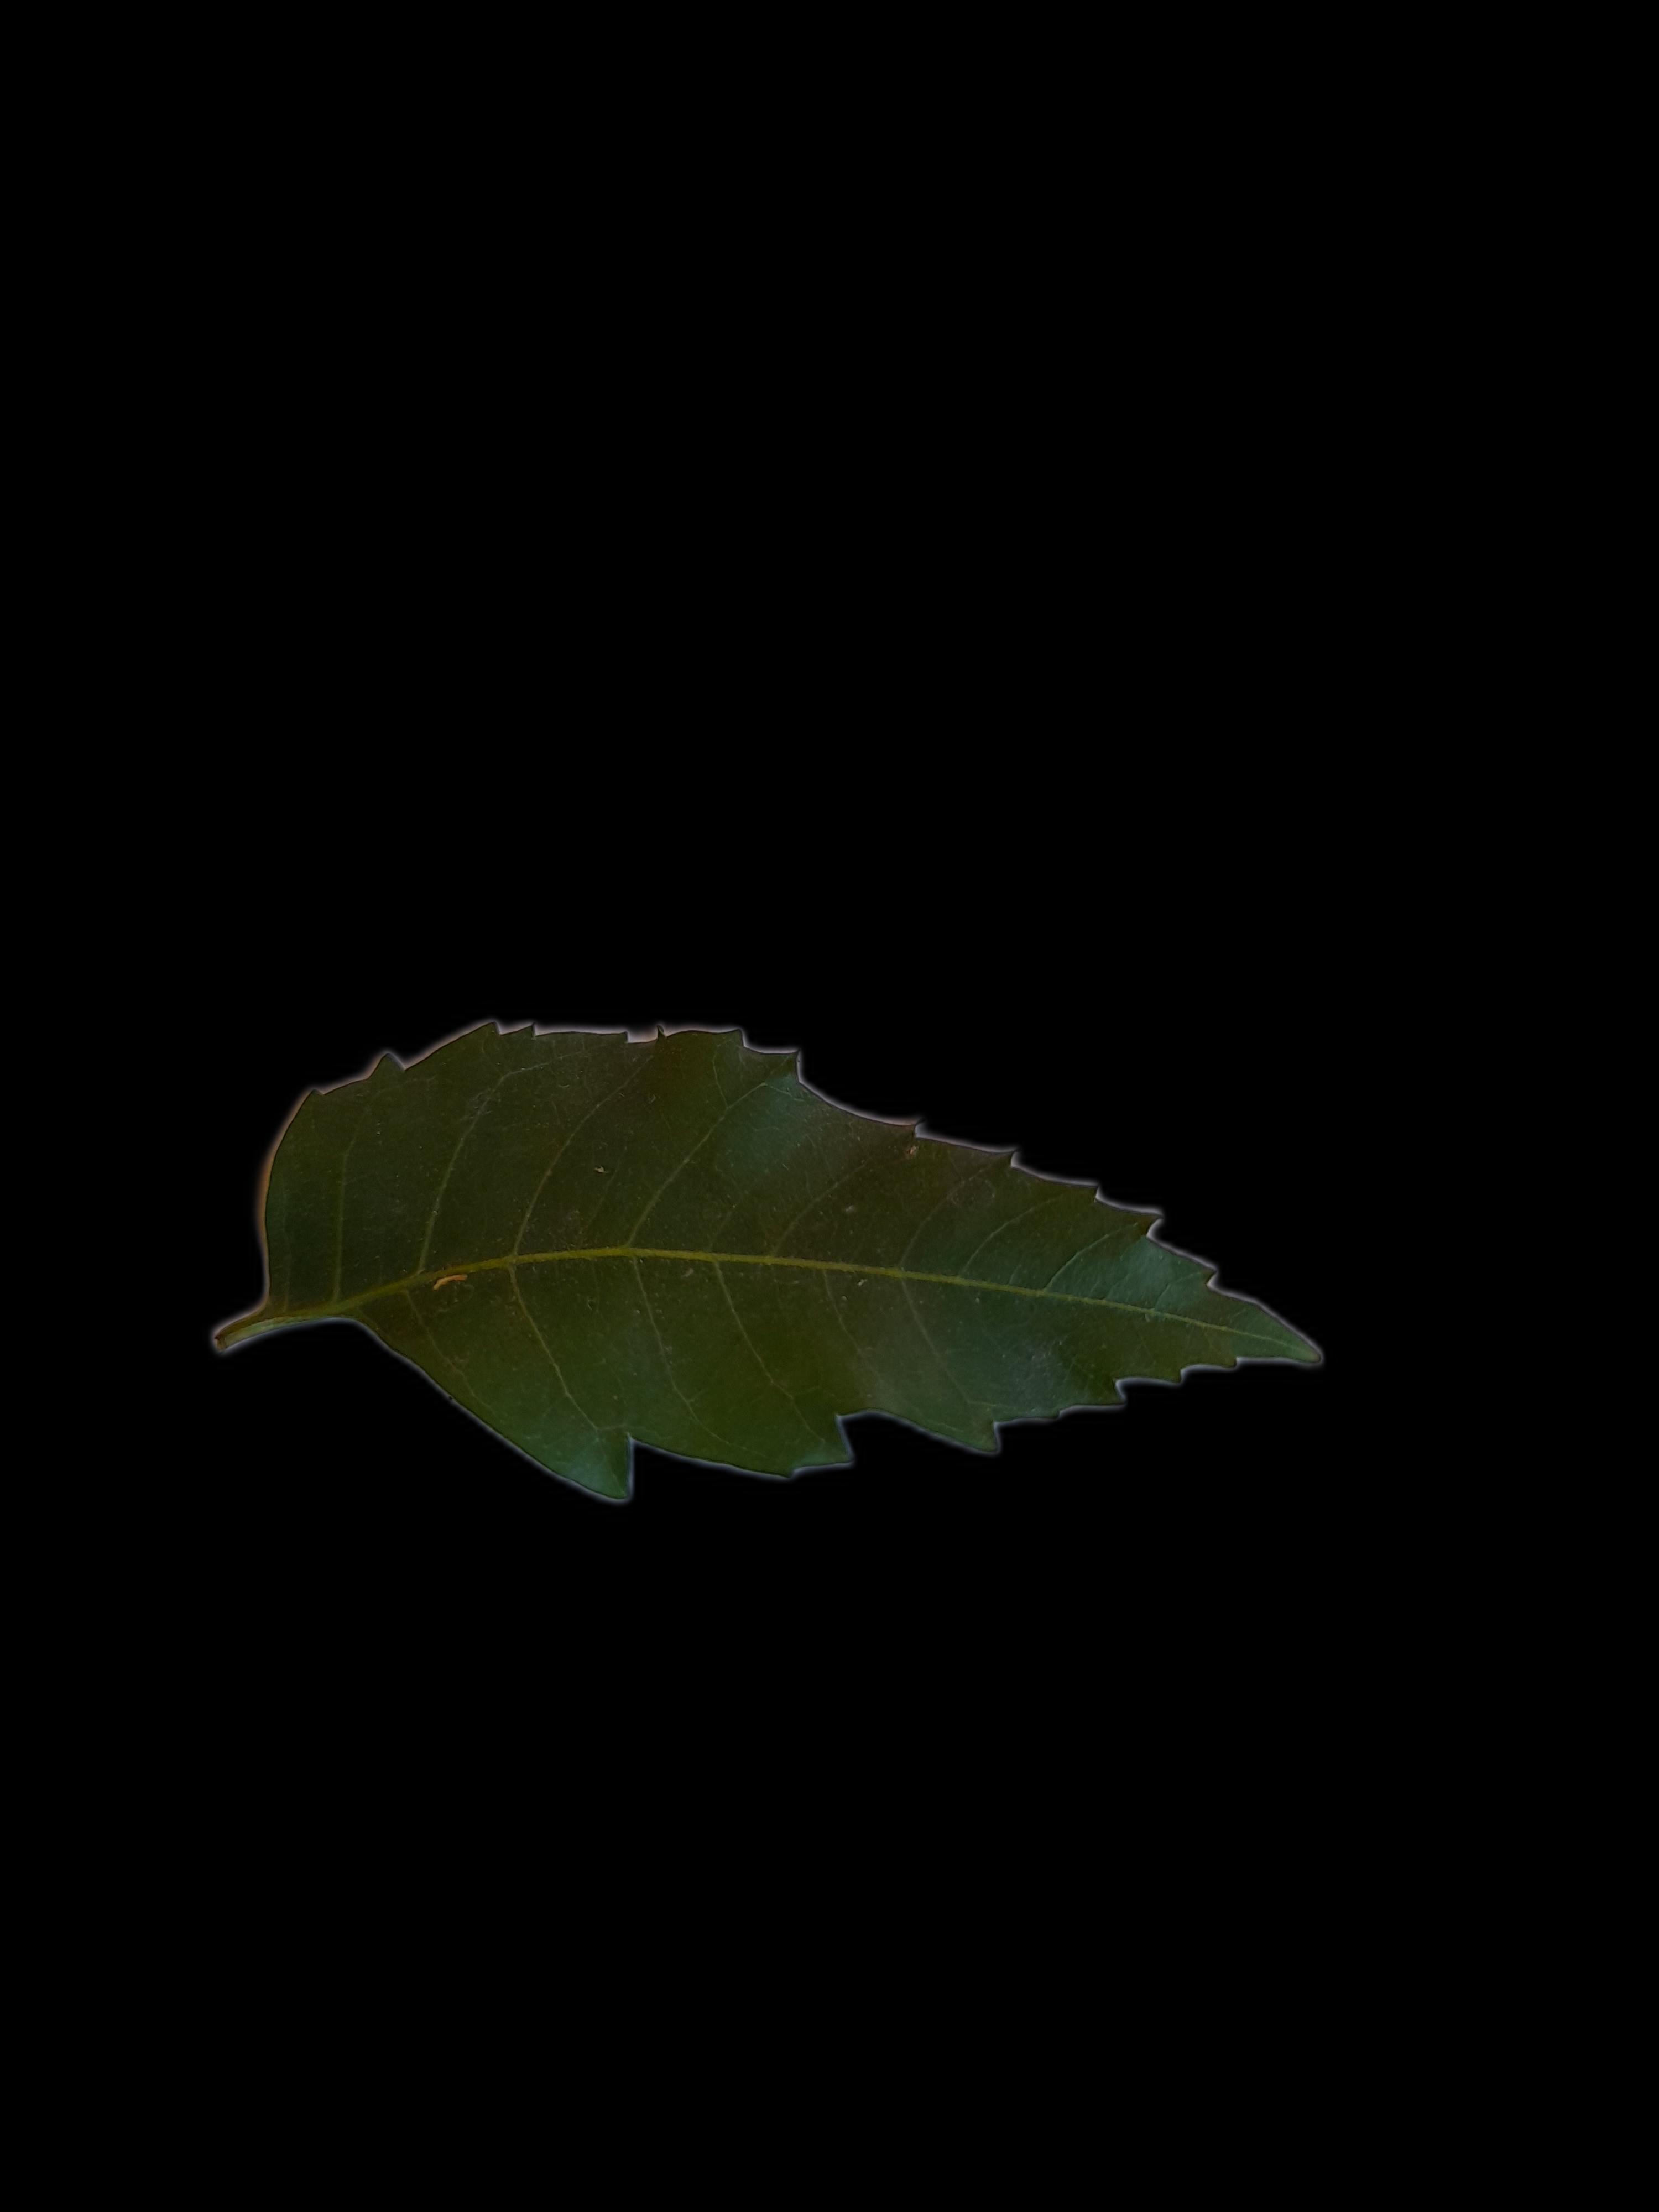
Plant: Neem